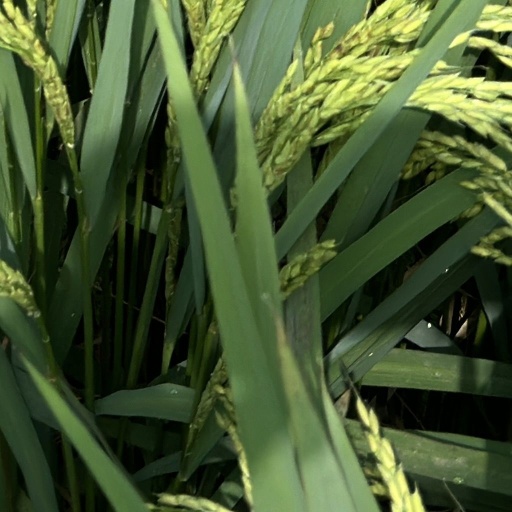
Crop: rice